Henry Bartle Frere

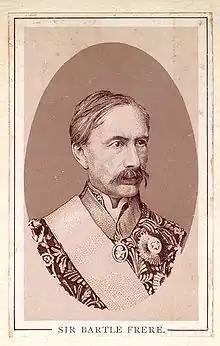
Sir Henry Bartle Frere in the 1880s.

The Zulu Kingdom under King Cetshwayo remained independent of British control but Frere impressed upon the Colonial Office his opinion that if confederation was to succeed, Cetshwayo's forces had to be eliminated and Zululand annexed. While Carnarvon remained as Colonial Secretary in London the view had support but his replacement, Sir Michael Hicks-Beach strongly wished to avoid any war in southern Africa. Frere nonetheless used the delay in mail between London and Cape Town, to time his letters so as to circumvent the Colonial Office's opposition to war. Frere then sent Cetshwayo an impossible ultimatum in December 1878, effectively declaring war.